Episode 6465

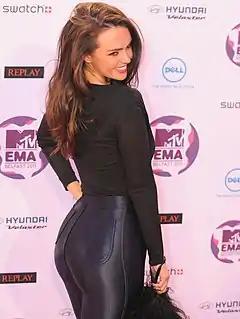
Jennifer Metcalfe portrays Mercedes, who has bowel cancer.

Spoilers also revealed that Mercedes McQueen (Jennifer Metcalfe) would be "feeling positive" about her chemotherapy results before she goes to the hospital. "Inside Soap" teased that the scenes would be "highly emotional" and that Mercedes would face what they termed her "toughest challenge to date". This was part of Mercedes' bowel cancer storyline, which had begun after the time jump. Metcalfe was glad that Mercedes had been chosen for the storyline as she believed that Mercedes sees herself as "invincible". Metcalfe also wanted to raise awareness and believed that the storyline showed that a cancer diagnosis could happen to anyone. The actress added that she felt that anything could be written for Mercedes as she is such a "free spirit" and believed that this was the boldest storyline that had been written for the character. Metcalfe's father died of bowel cancer when she was 15-years-old and thus the feelings she felt were "totally raw"; she believed that the storyline had helped her as she had never really dealt with her father's death, adding that she had to "dig a little bit deep into personal experiences". Metcalfe revealed that the storyline had changed parts of Mercedes' character; for example, Mercedes would be forced to reach out for help for her family and friends as she would find it to be physically impossible to juggle her illness with looking after her children, and that for the first time Mercedes would be seen to have strong friendships with other women. Metcalfe said that she would be open to talking to anyone about bowel cancer and that she would listen to anyone if they wanted to talk about the changes in their body that they experience or if they wanted to know where they can get tested. The episode featured Mercedes being told that her chemotherapy has not worked and she has up to a year to live without a specialist drug that is hard to source.